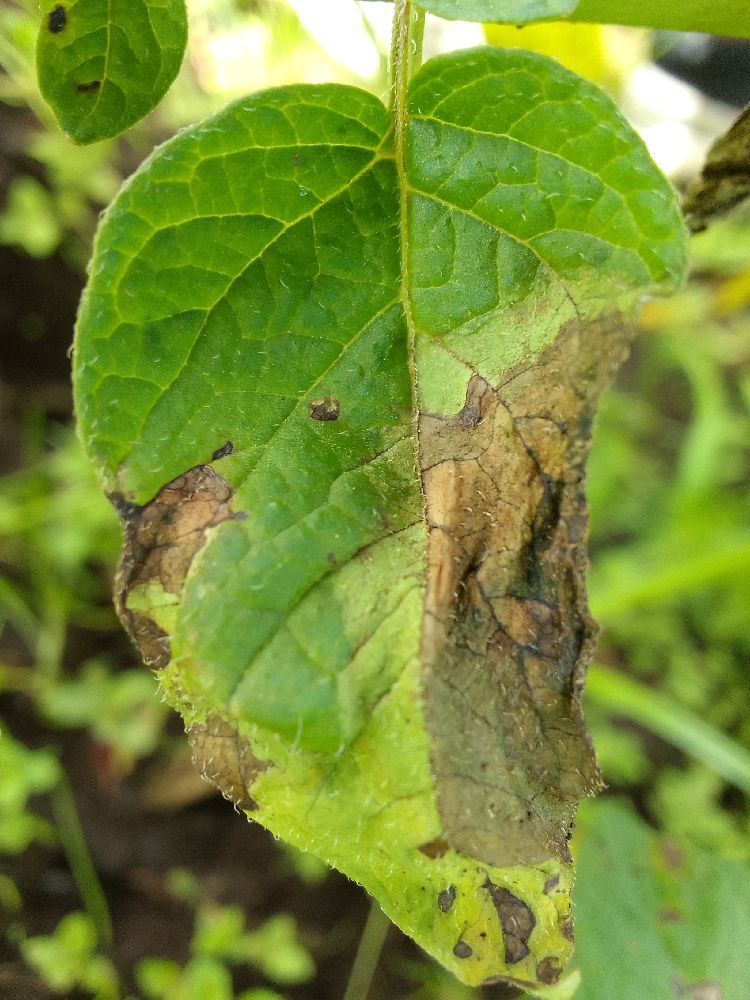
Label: Late blight